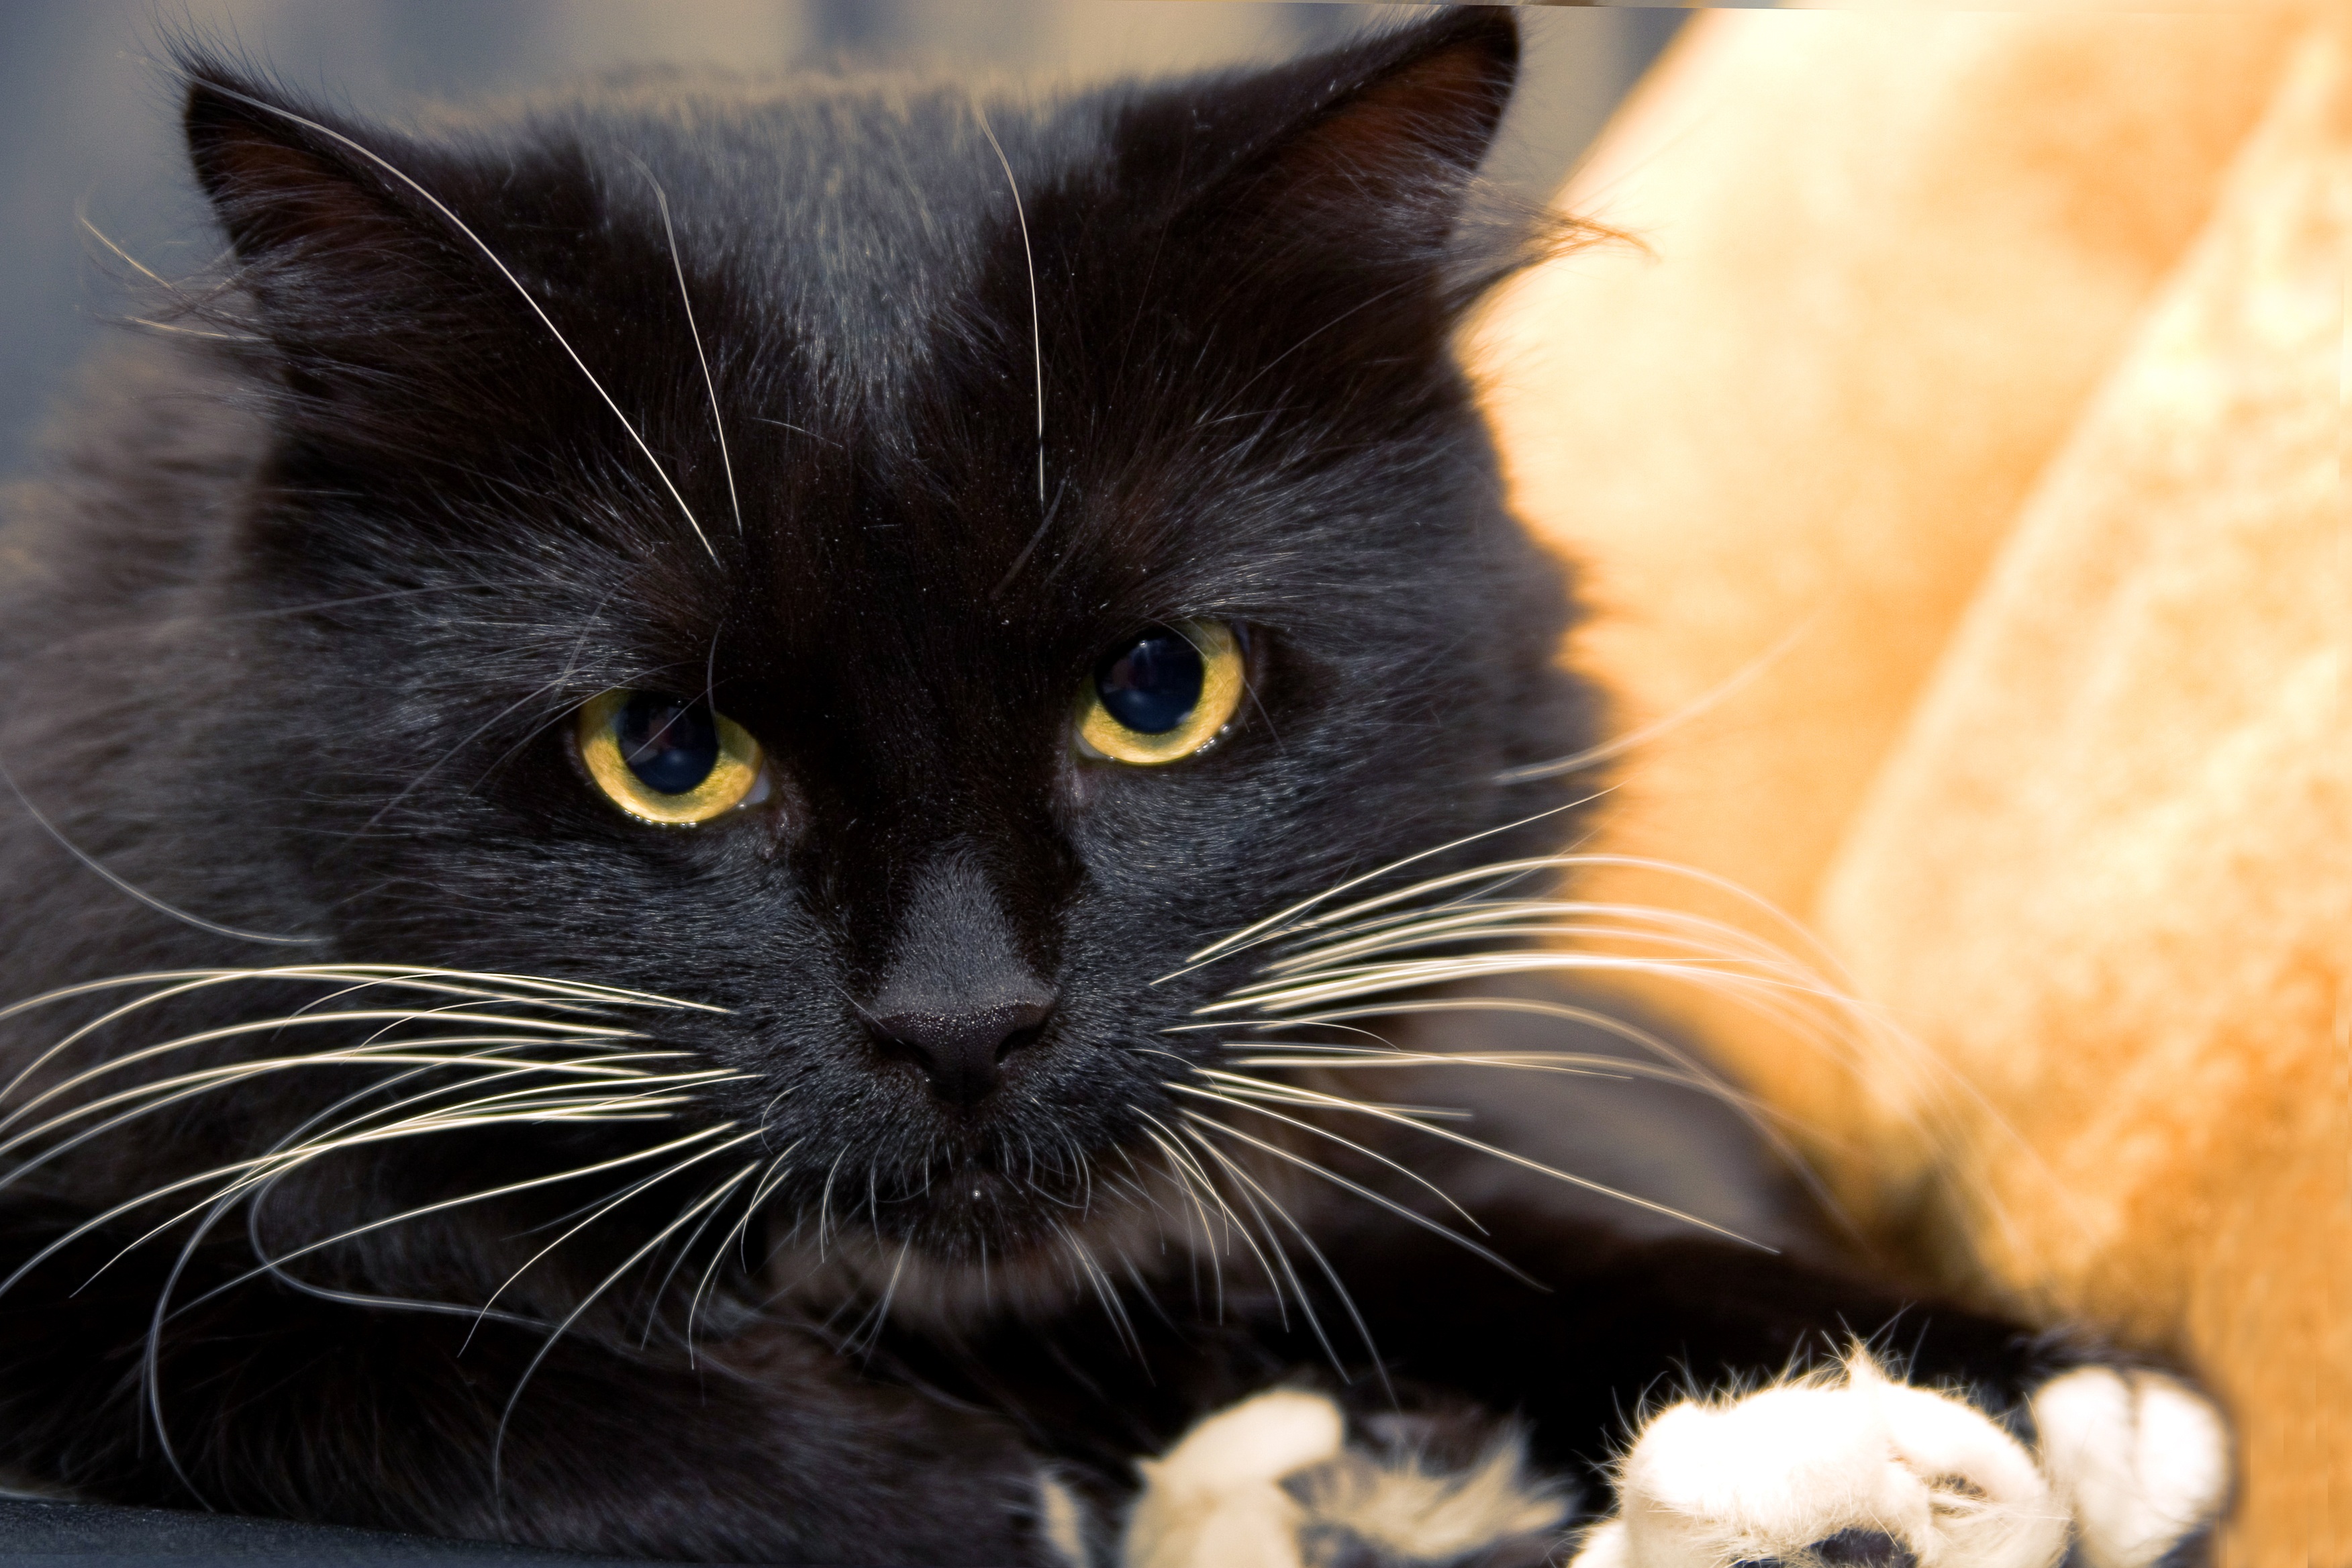
animal, pet, fur, cat, mammal, black cat, black, closeup, close up, pets, cats, whiskers, animals, vertebrate, views, purebred, cat's eye, cat person, fluffy cat, small to medium sized cats, cat like mammal, carnivoran, domestic short haired cat, domestic long haired cat